German Wine Gate

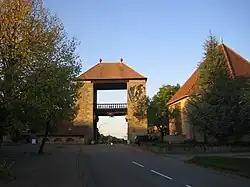
German Wine Gate in 2006

The German Wine Gate ("Deutsches Weintor") is a gate-like structure which marks the southern end of the German Wine Route in Schweigen-Rechtenbach.